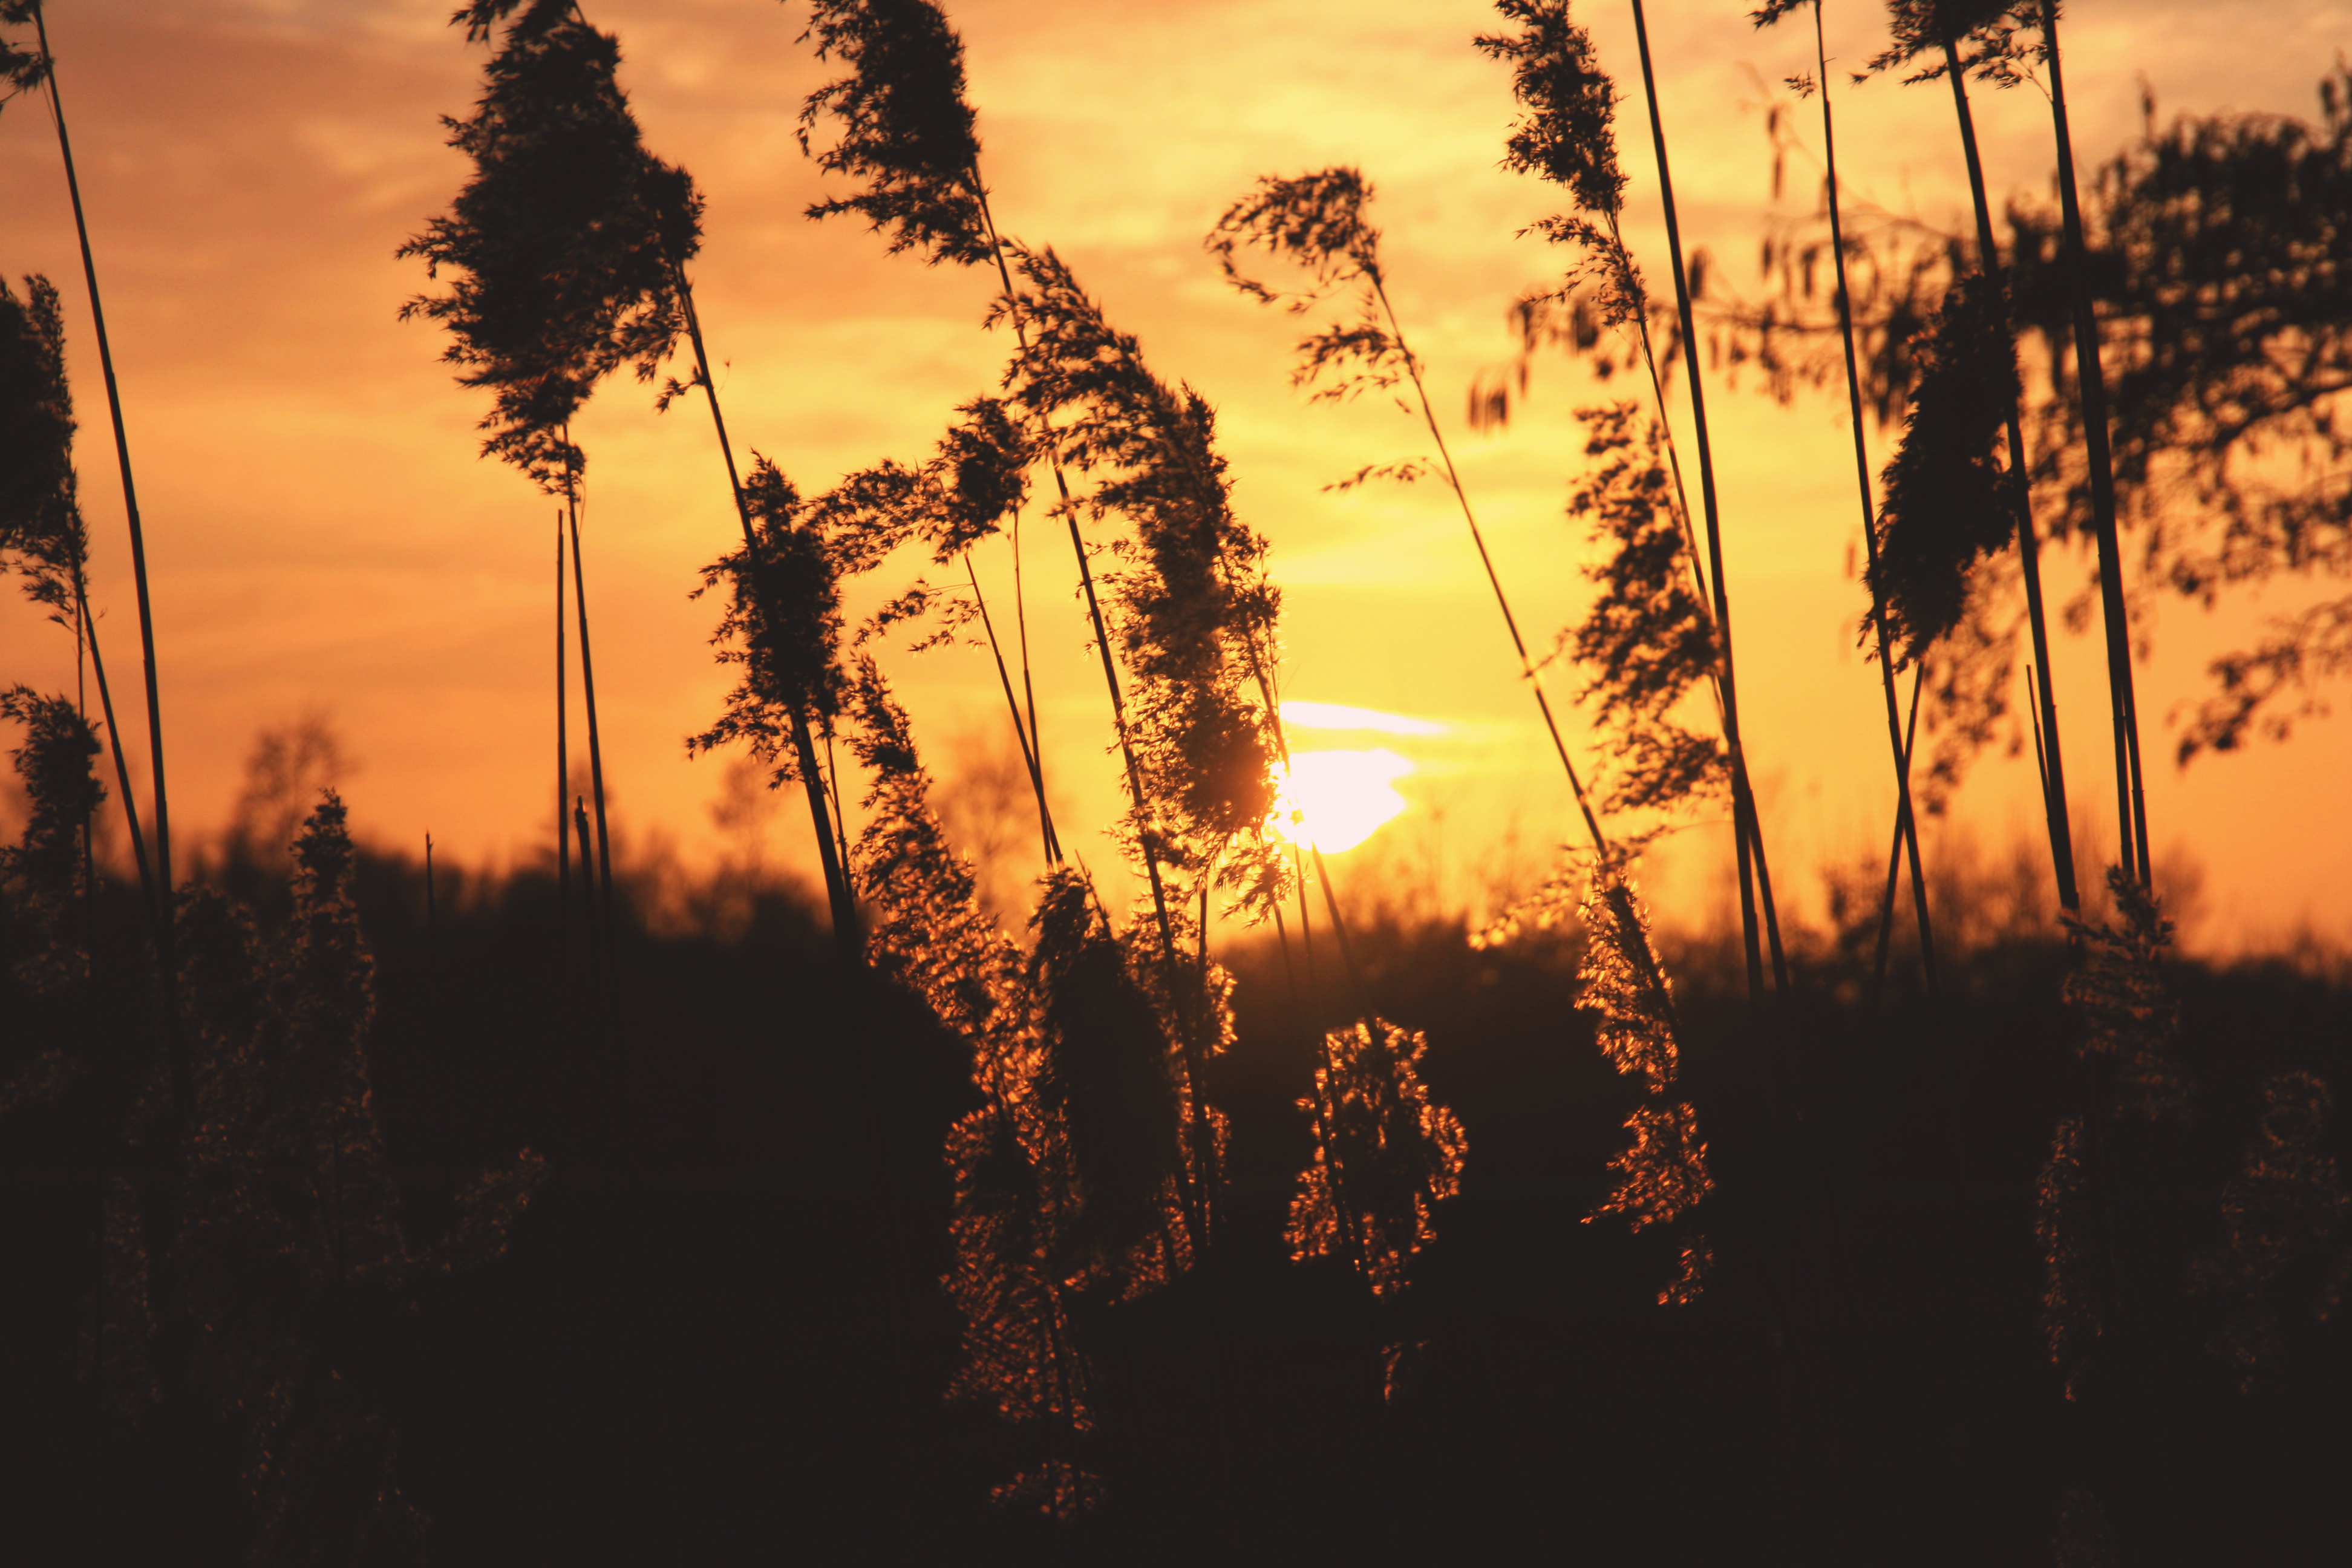
tree, nature, cloud, plant, sunrise, sunset, sunlight, morning, dawn, dusk, evening, reflection, golden hour, atmospheric phenomenon